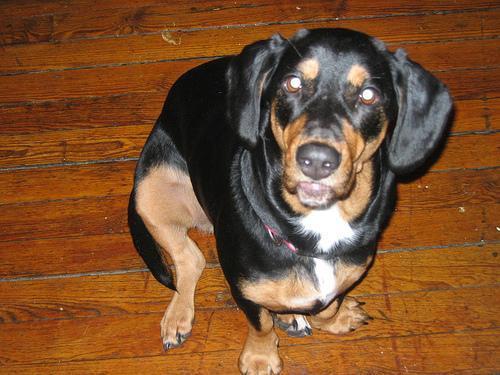
Rottweiler